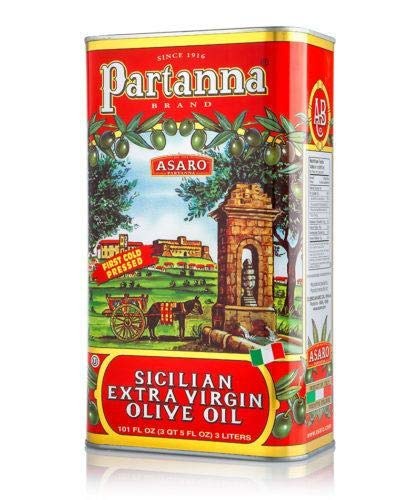
Item Name: Partanna Extra Virgin Olive Oil, 3Liters
Product Description: The Partanna is freshly produced oil packed immediately after the first pressing, in mid October. It is undecanted, therefore appearing even cloudier and greener, more herbaceous and pizzicante in flavor. Partanna is produced only once a year always is October, and like all genuine olive oil, its appearance in the tin is subject to changes over the passing of a year its flavor becomes gradually mellower. It becomes clearer as the sediments drop to the bottom of the tin and adopts a golden hue. This is the same oil that Asaro family uses every day at home. Buon Appetito!
Value: 101.44
Unit: Fl Oz

Price: 79.99